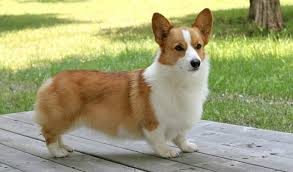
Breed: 205-n000029-Pembroke